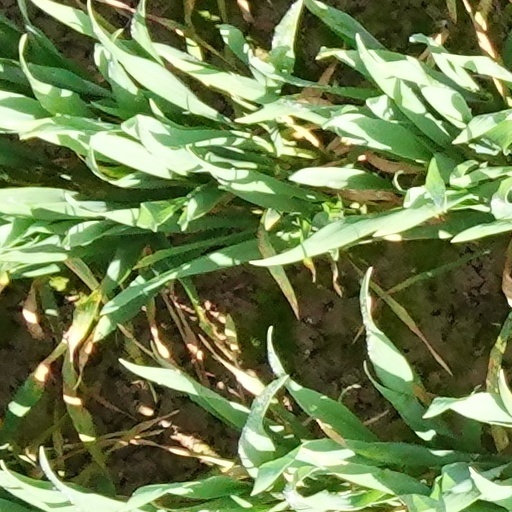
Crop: wheat